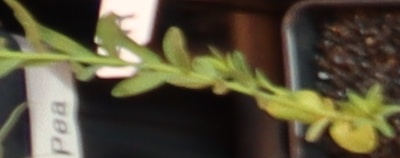
Label: Flax